Anthracite

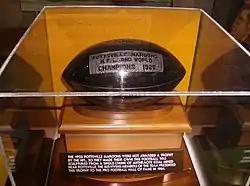
An American football trophy custom-made from anthracite

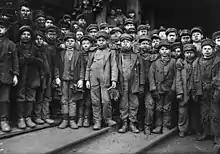
A photograph taken in 1908 by Lewis Hine of a group of breaker boys in Pittston, Pennsylvania

Anthracite is similar in appearance to the mineraloid jet and is sometimes used as a jet imitation.